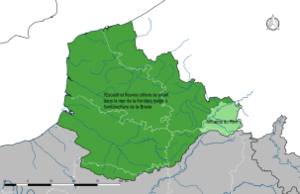
Carte du bassin hydrographique Artois-Picardie (France) et de son découpage en régions hydrographiques.
Le bassin Artois-Picardie est à la fois un bassin hydrographique et une circonscription administrative de bassin française, territoire de compétence des « instances de bassin » regroupant le comité de bassin Artois-Picardie et l'agence de l'eau Artois-Picardie, chargés de gérer l'eau à l'échelle de ce bassin. Les limites territoriales de la circonscription sont les limites des communes qui la composent alors que les limites du bassin hydrographique sont les limites physiques de ce domaine, c'est-à-dire la ligne des crêtes qui sépare le bassin des bassins limitrophes, appelée aussi ligne de partage des eaux.